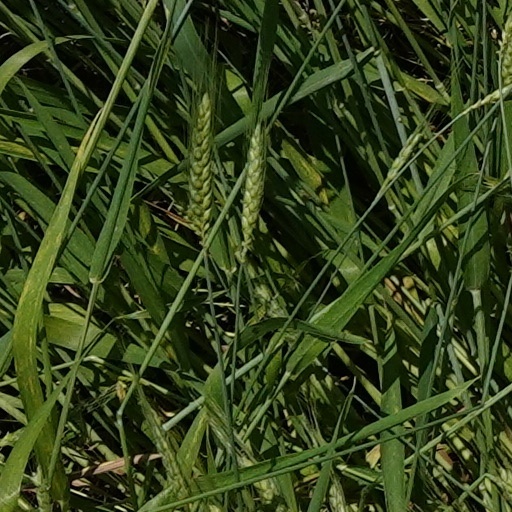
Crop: wheat